Pro Bowl

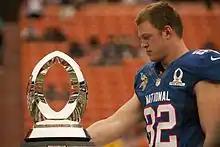
Kyle Rudolph with the Pro Bowl MVP trophy in 2013.

A Player of the Game was honored 1951–1956. 1957–1971, awards were presented to both an Outstanding Back and an Outstanding Lineman. In 1972 and since 2014, there are awards for both an Outstanding Offensive Player and an Outstanding Defensive Player. 1973–2007, only one Player of the Game award was honored (though thrice this award has been presented to multiple players in a single game). In 2008 the award was changed to Most Valuable Player (MVP).